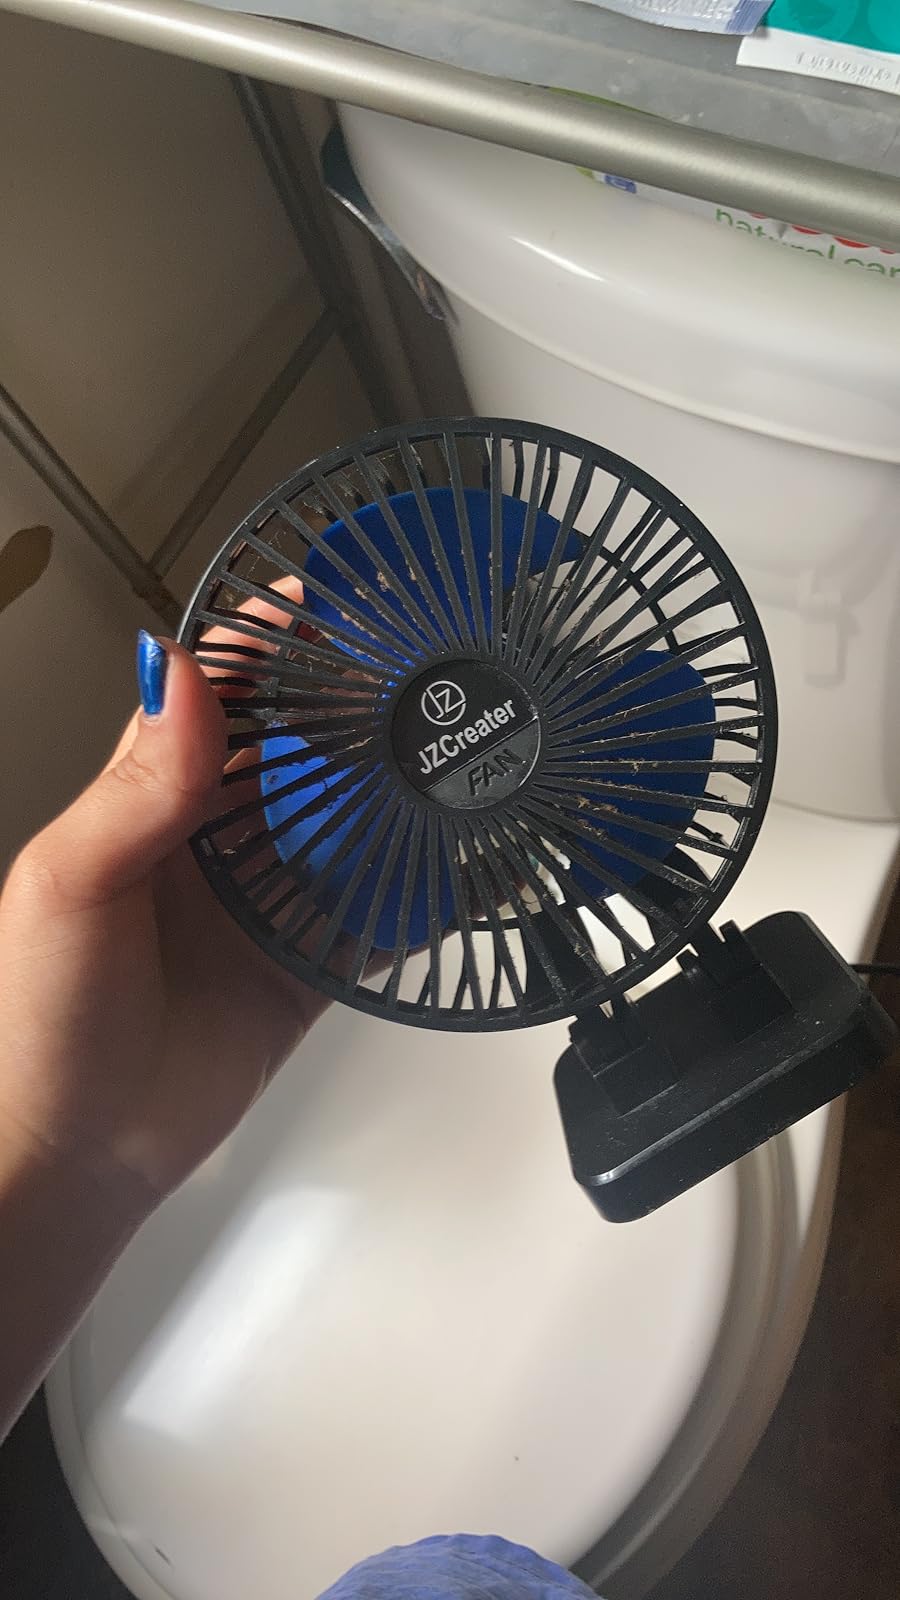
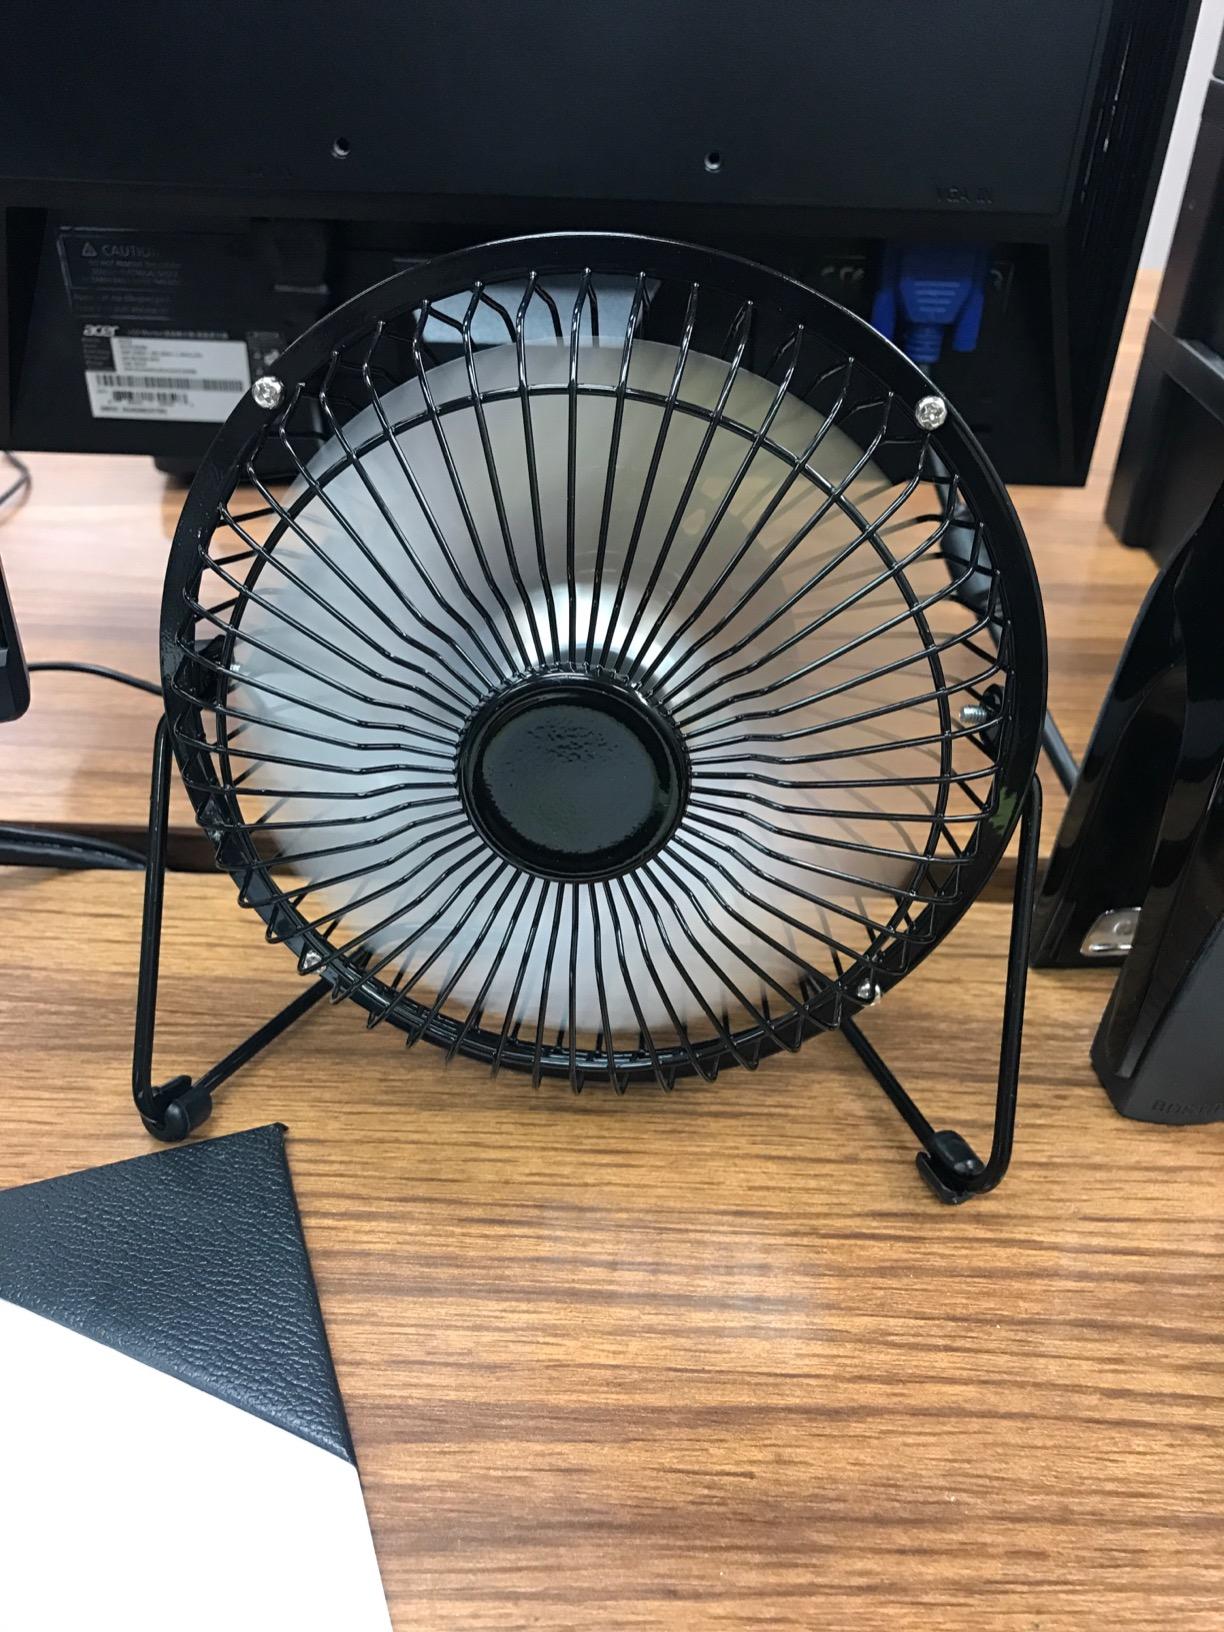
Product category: fan
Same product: no